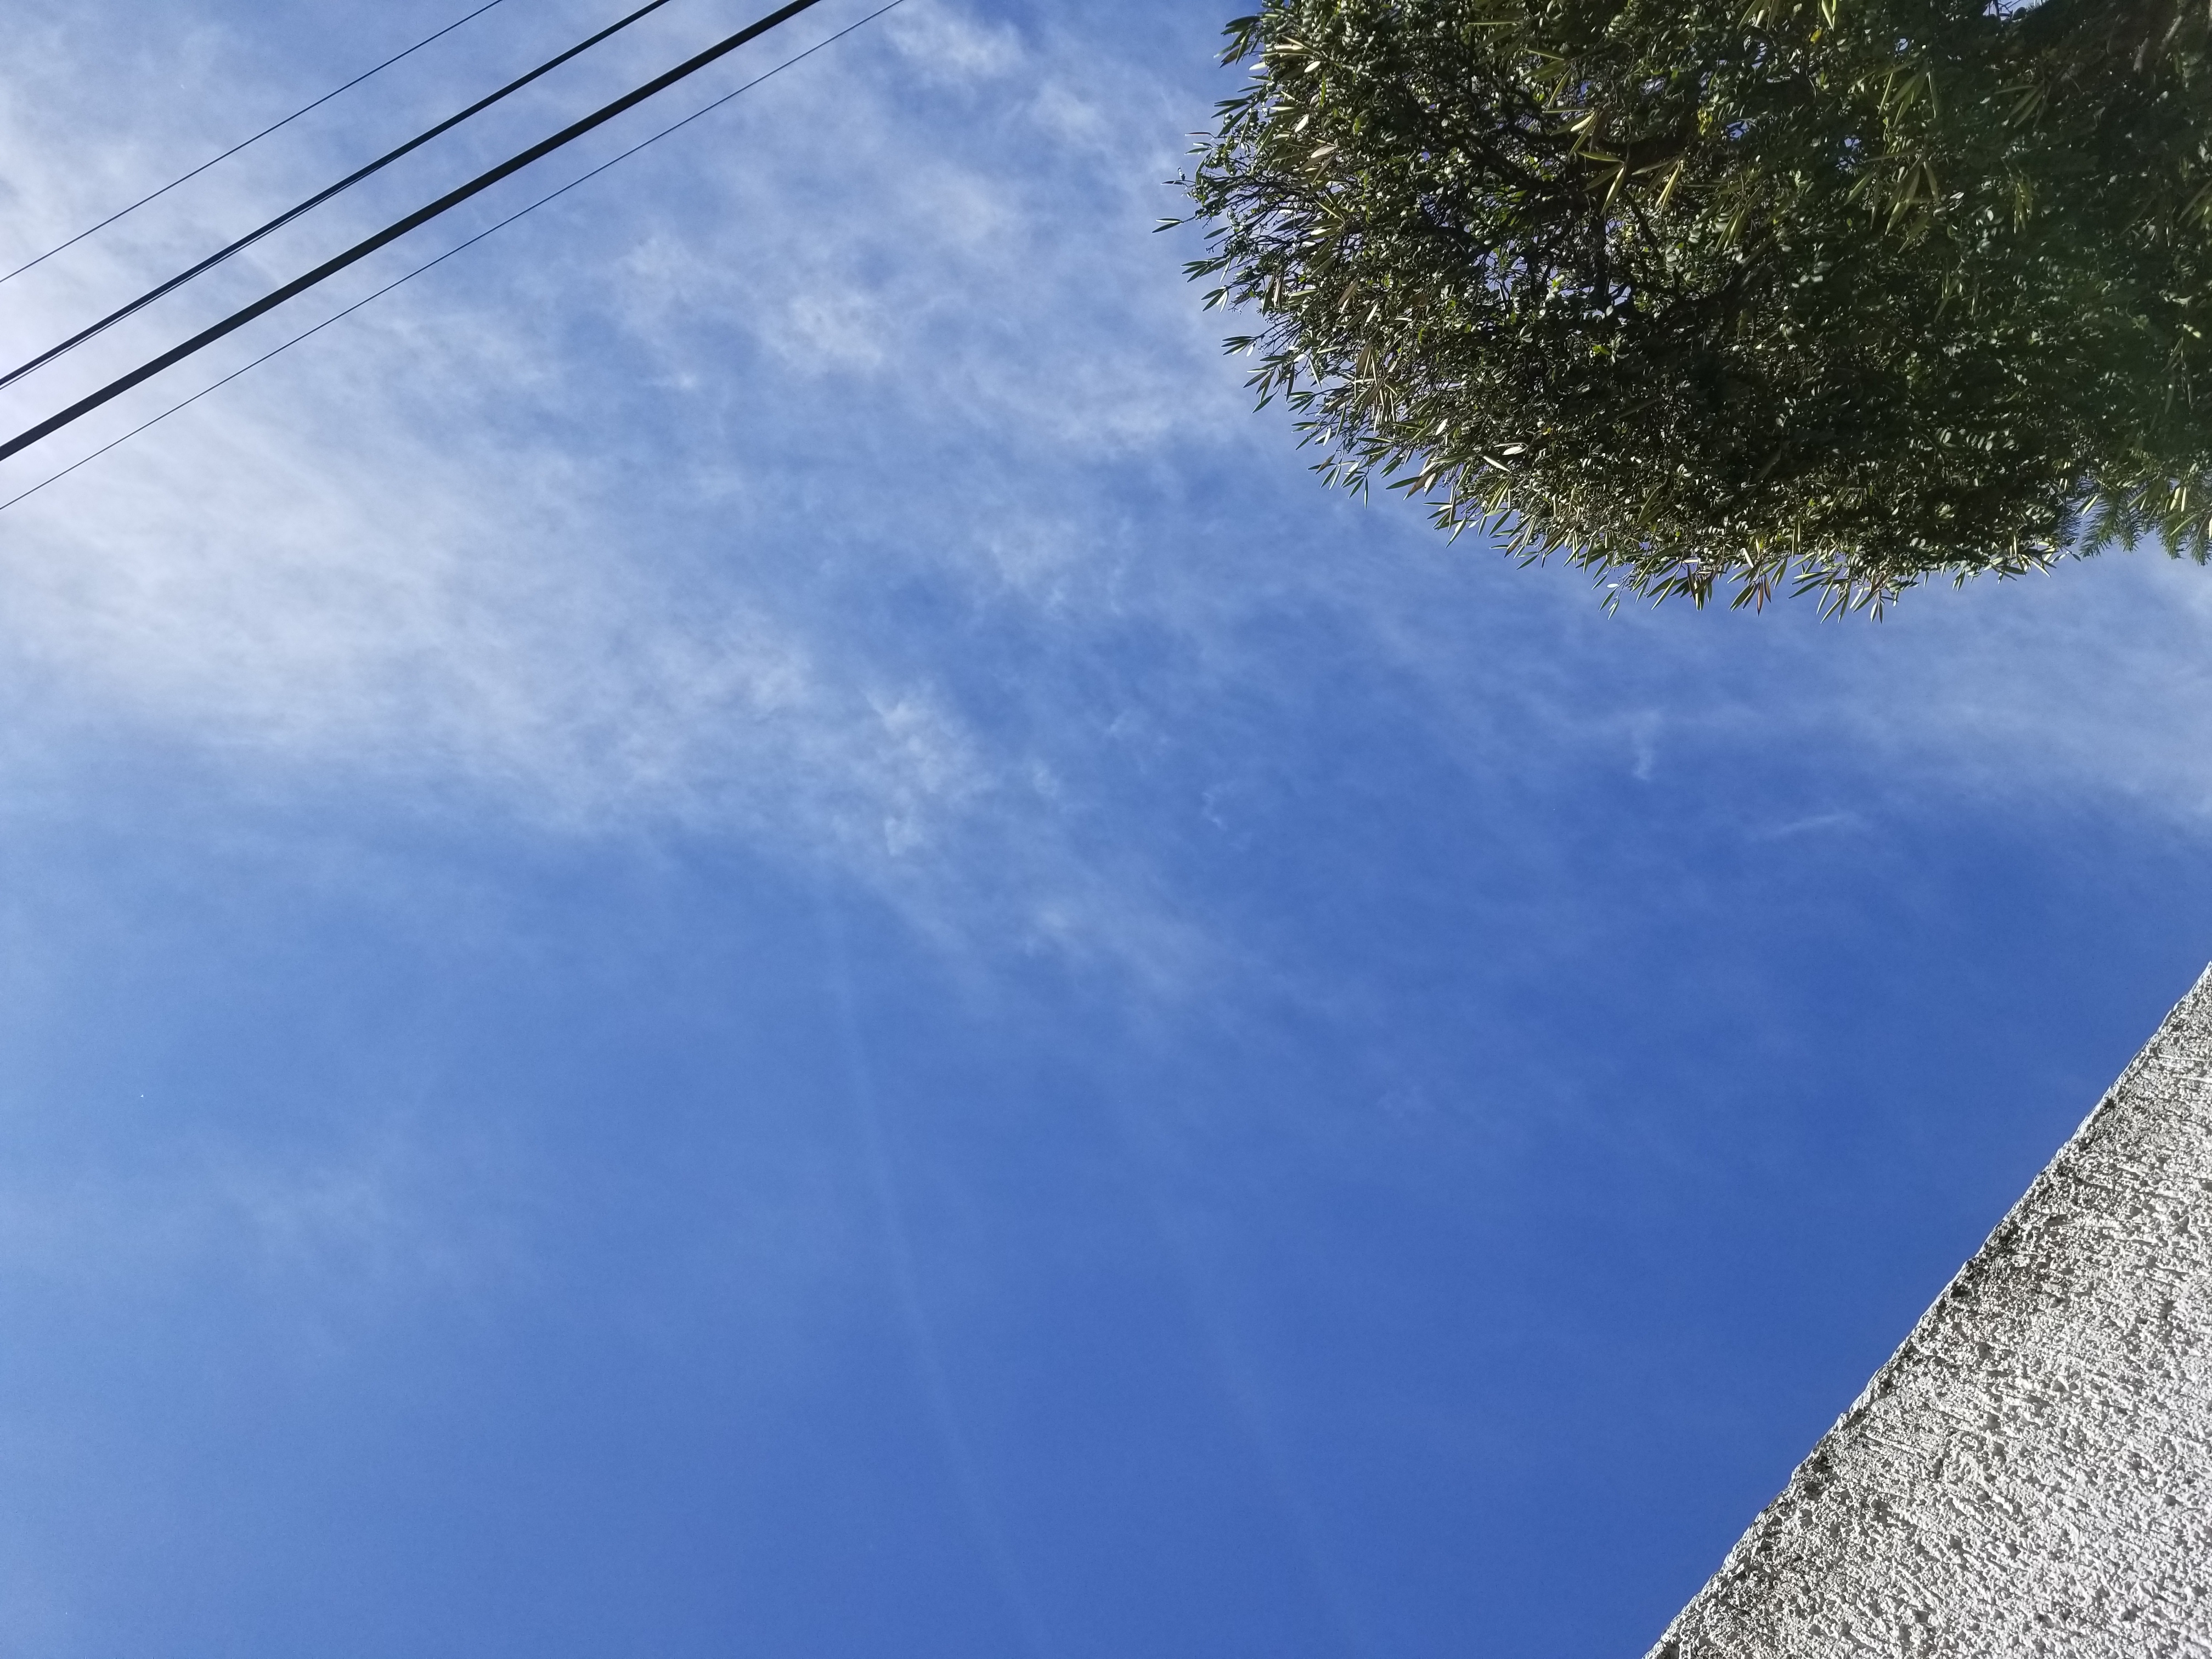
natural, sky, blue, daytime, cloud, tree, azure, line, architecture, wall, water, reflection, wire, sunlight, plant, electric blue, meteorological phenomenon, public utility, house